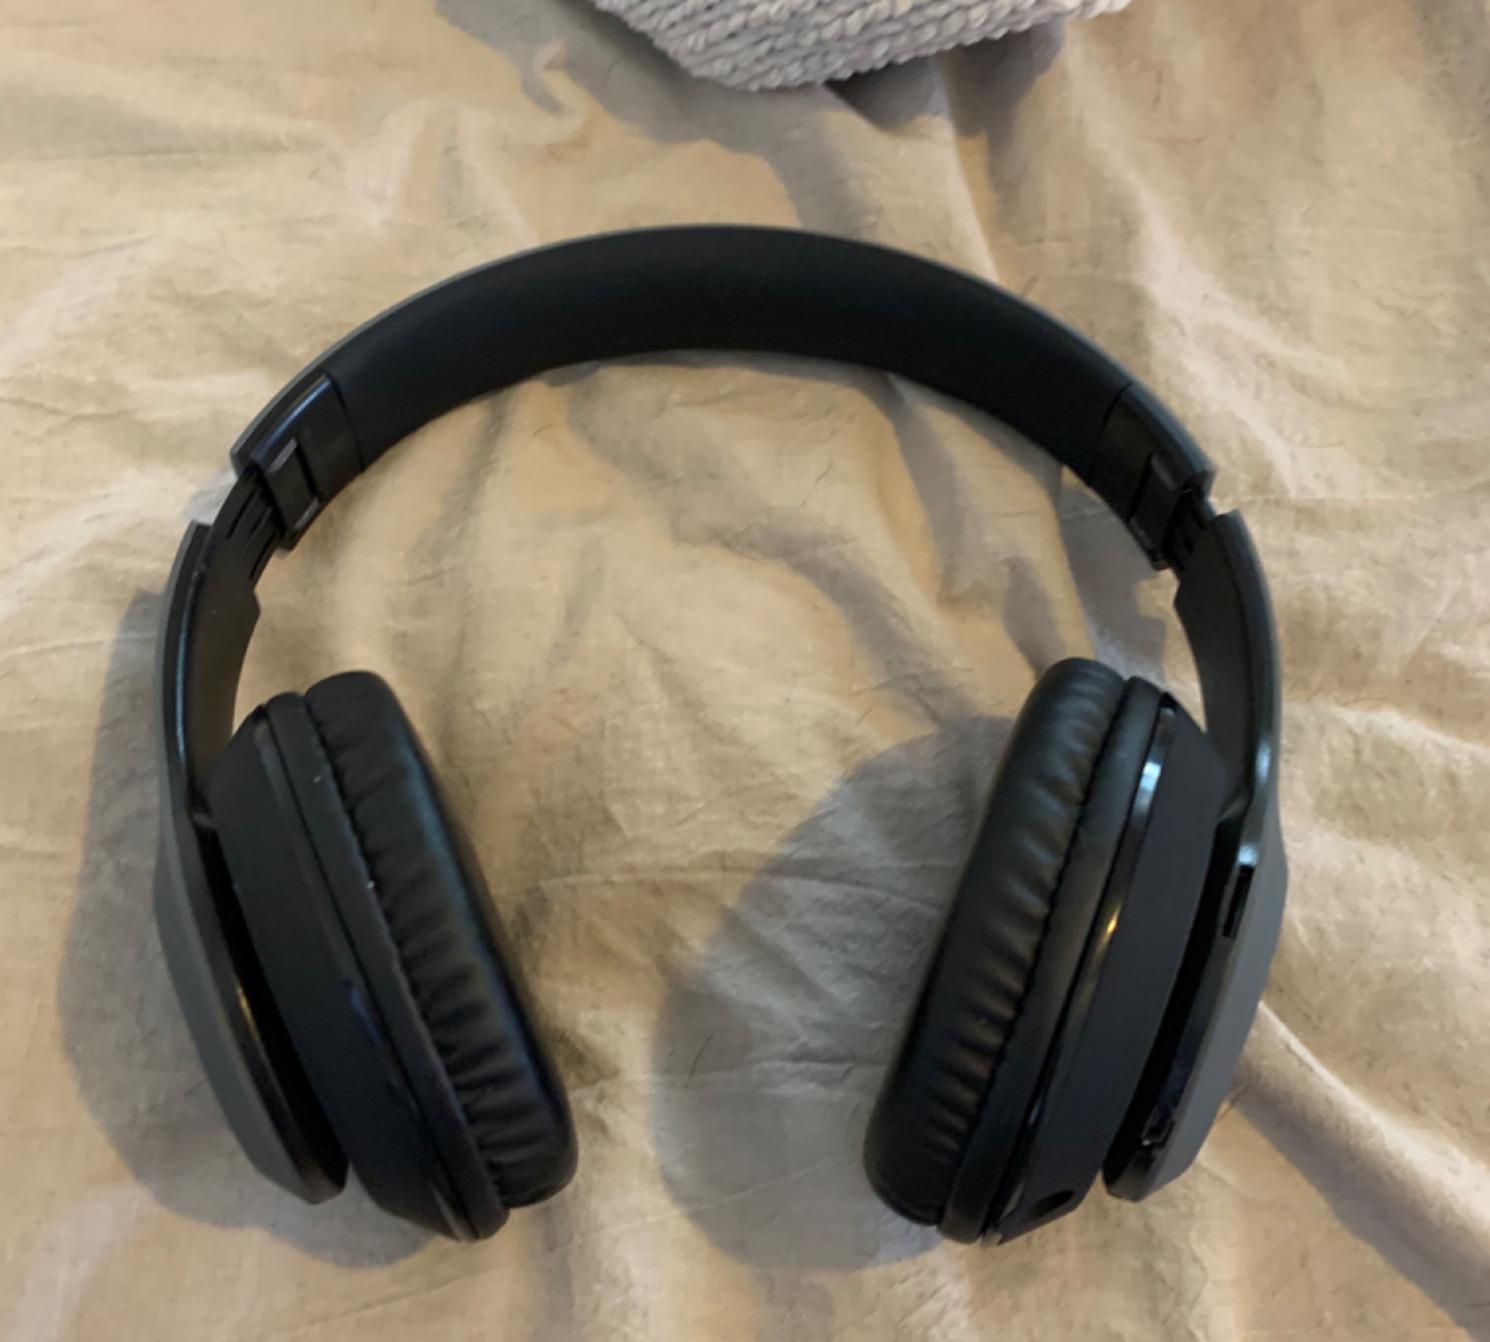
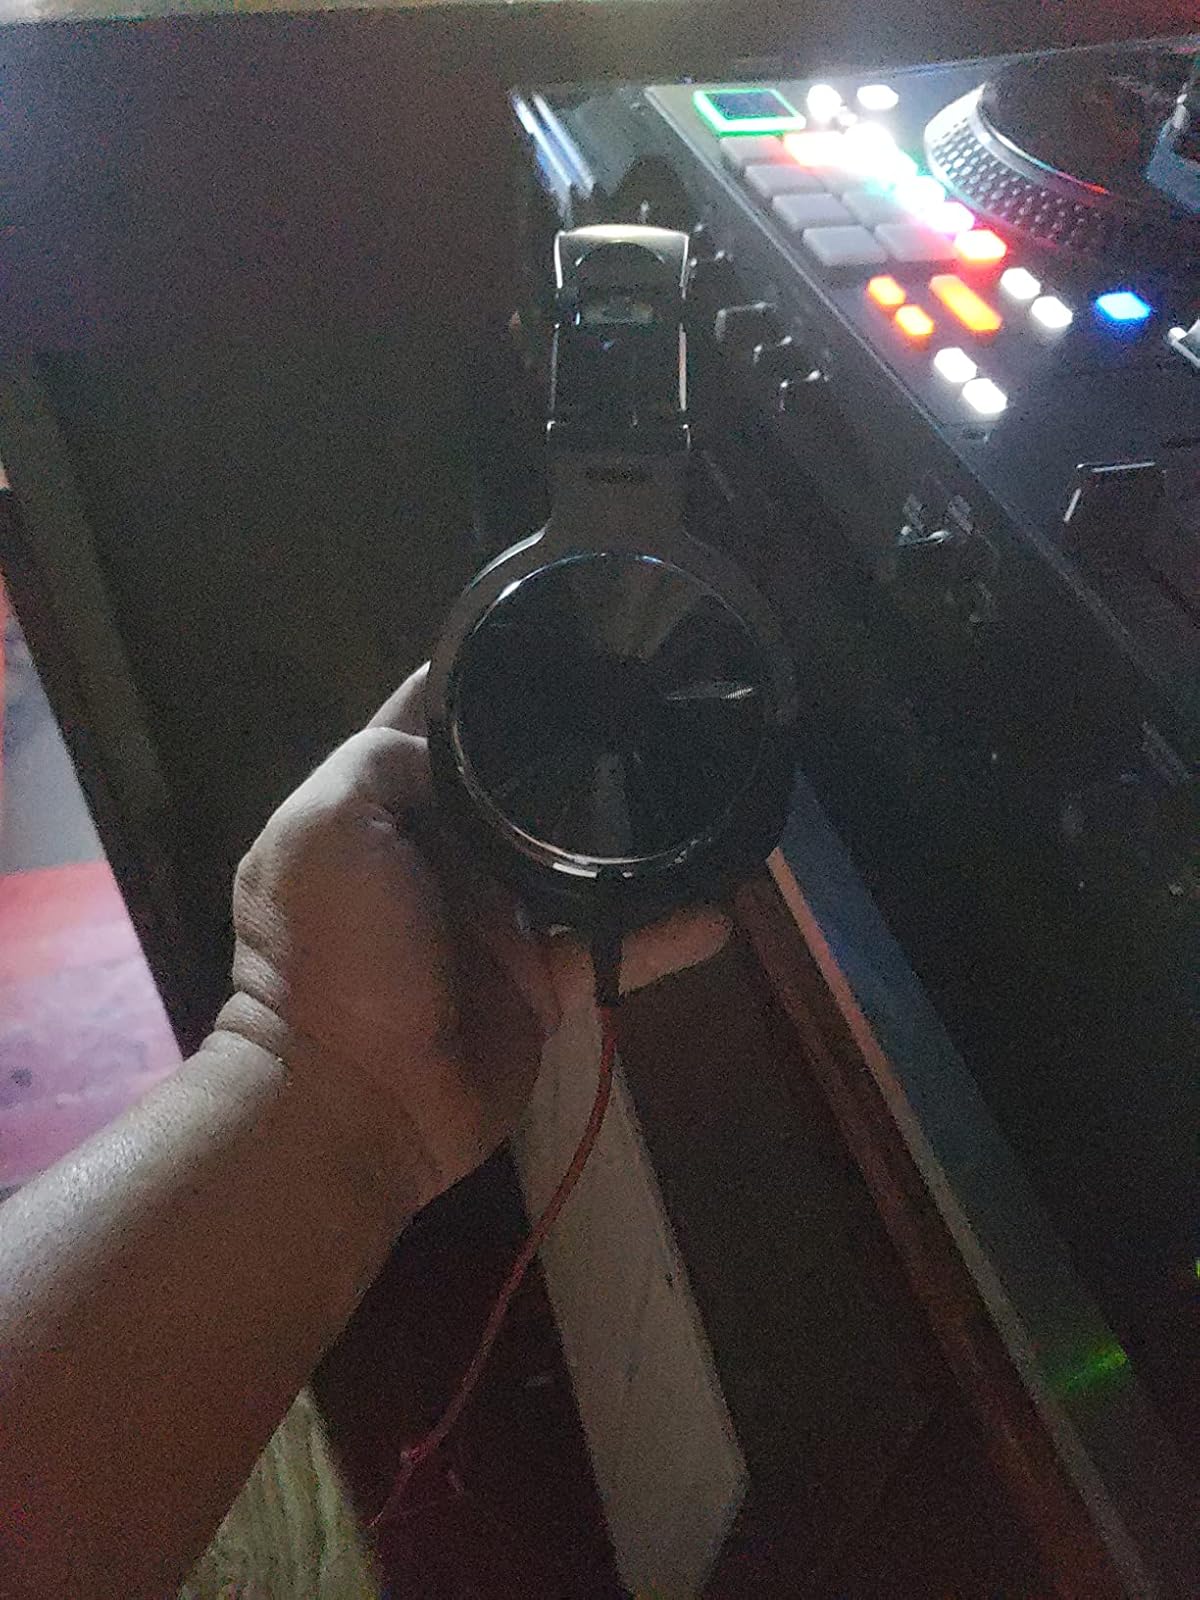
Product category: headphones
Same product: no